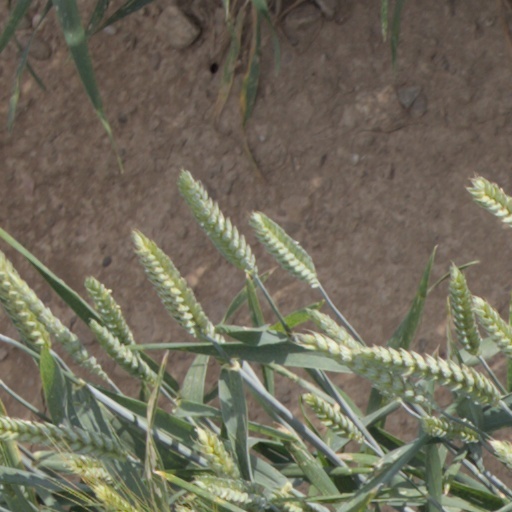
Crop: wheat